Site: brandenburg
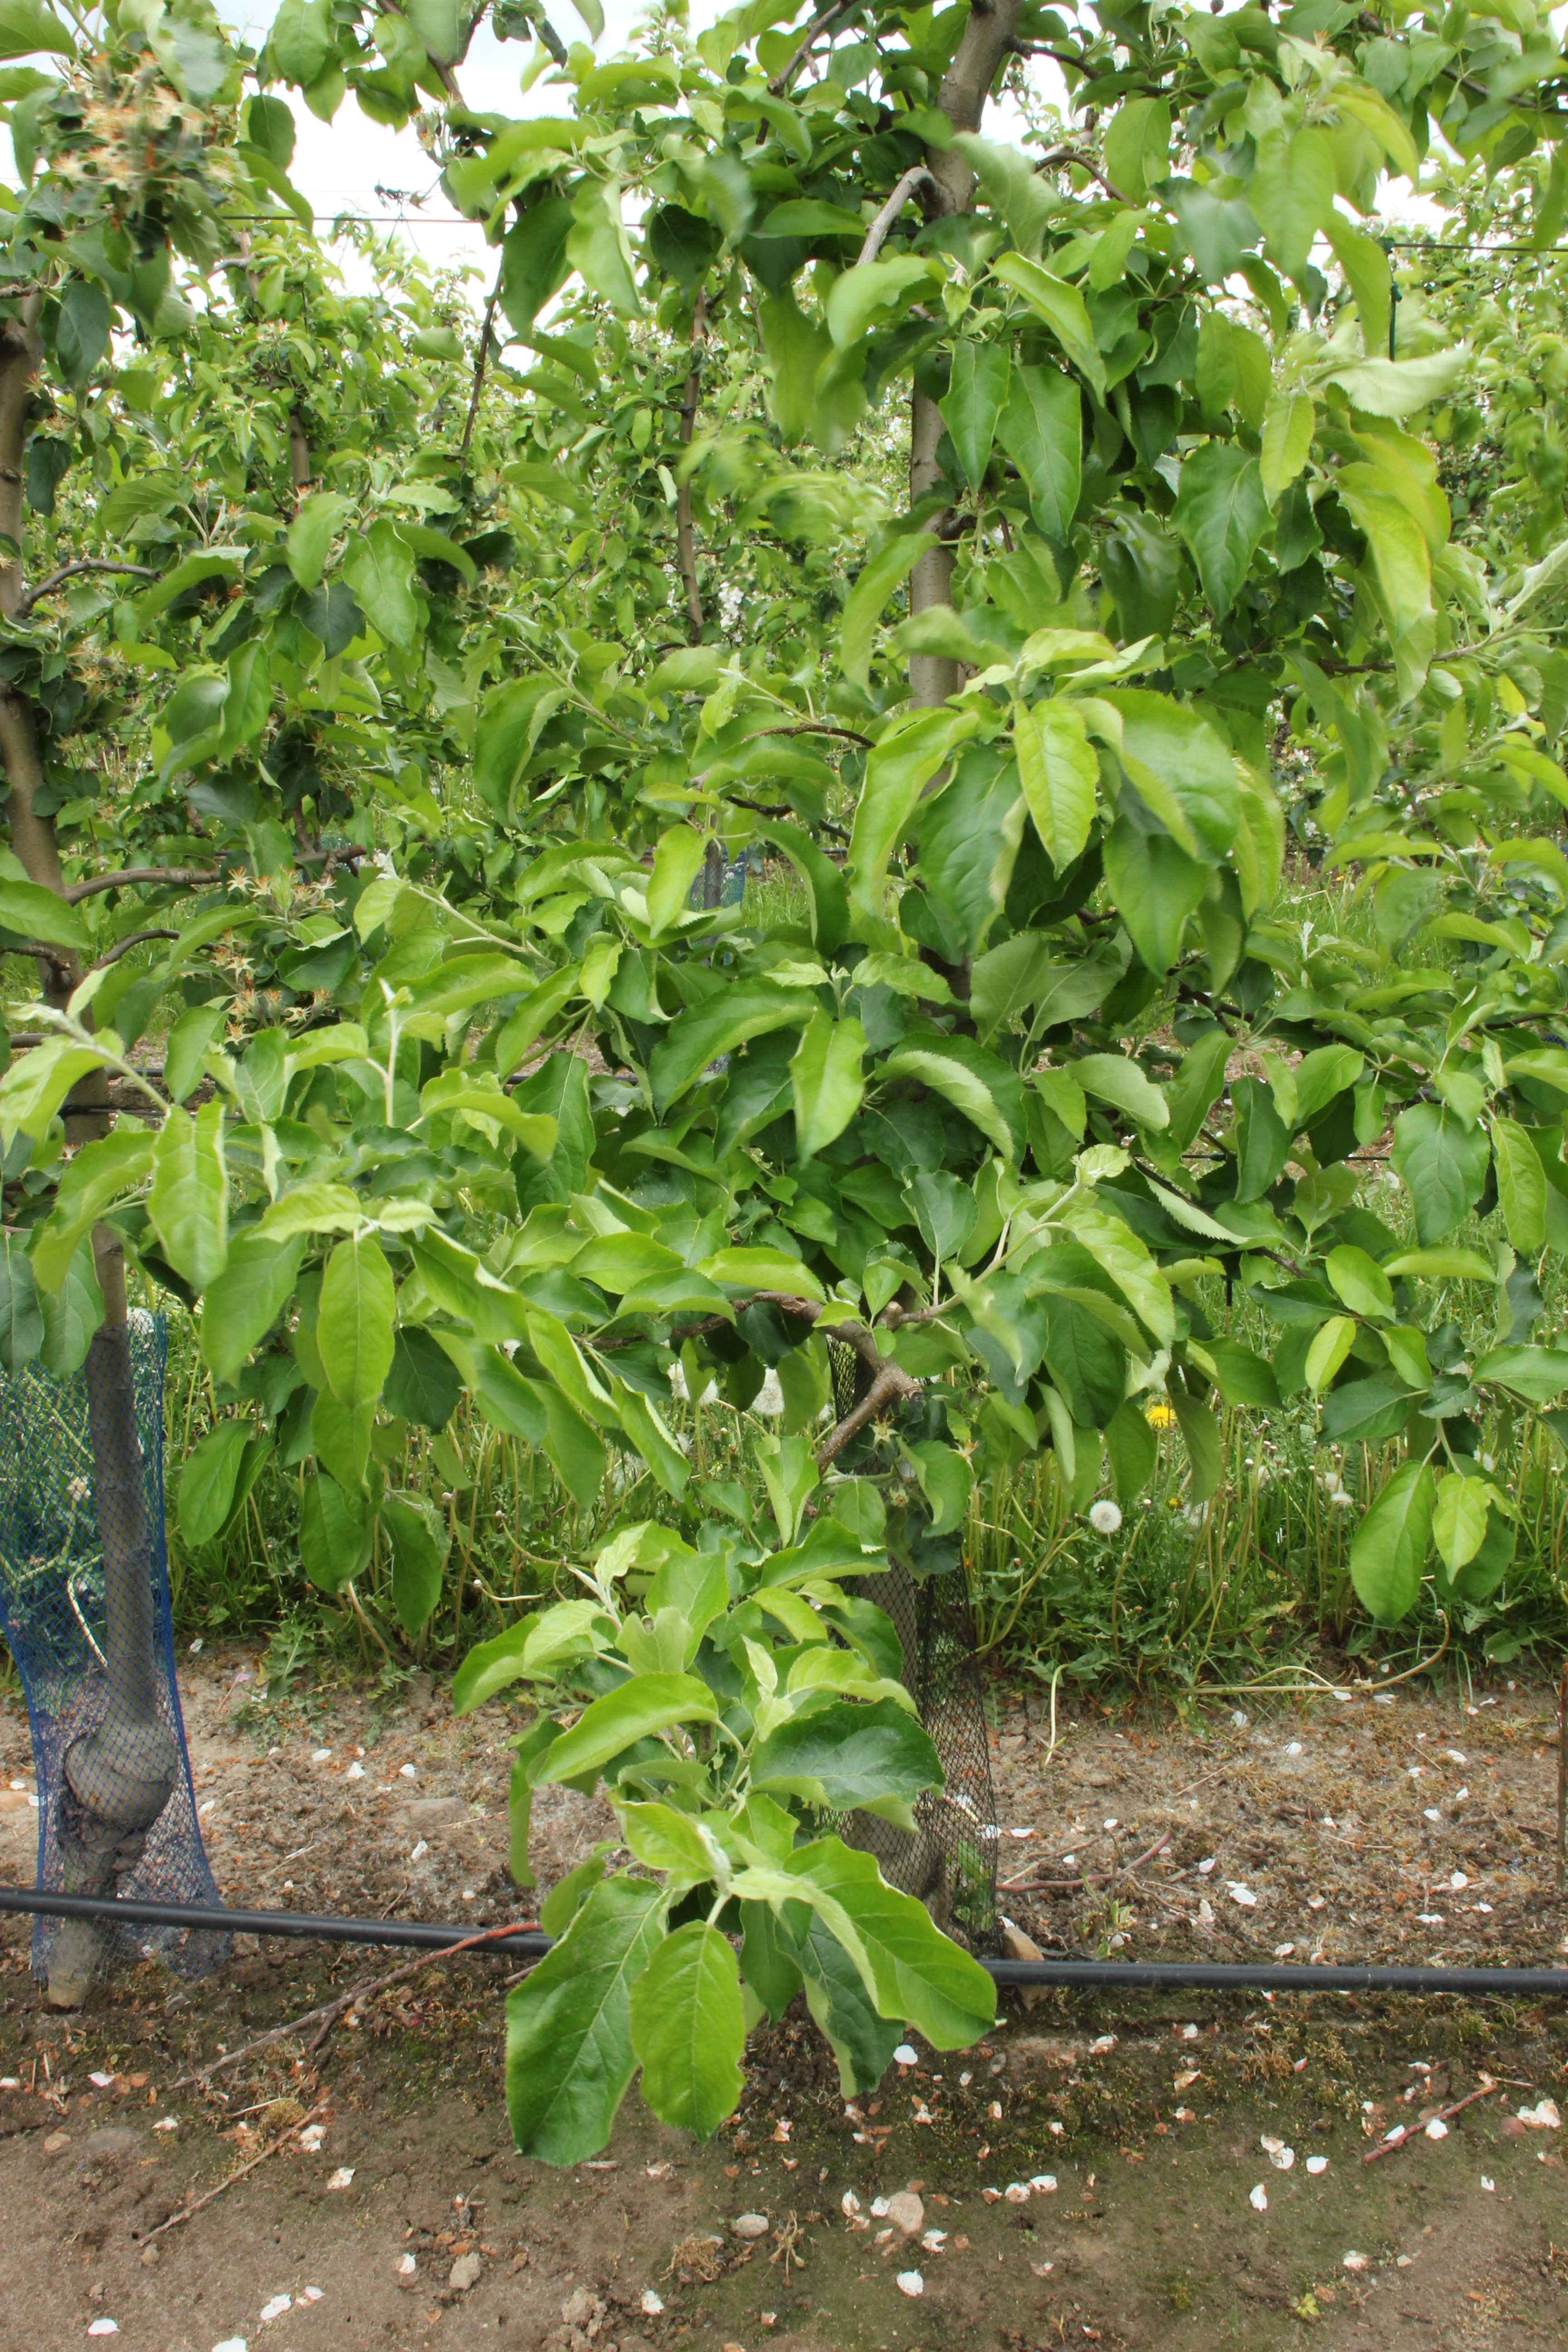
Growth stage (BBCH 67): Flowering